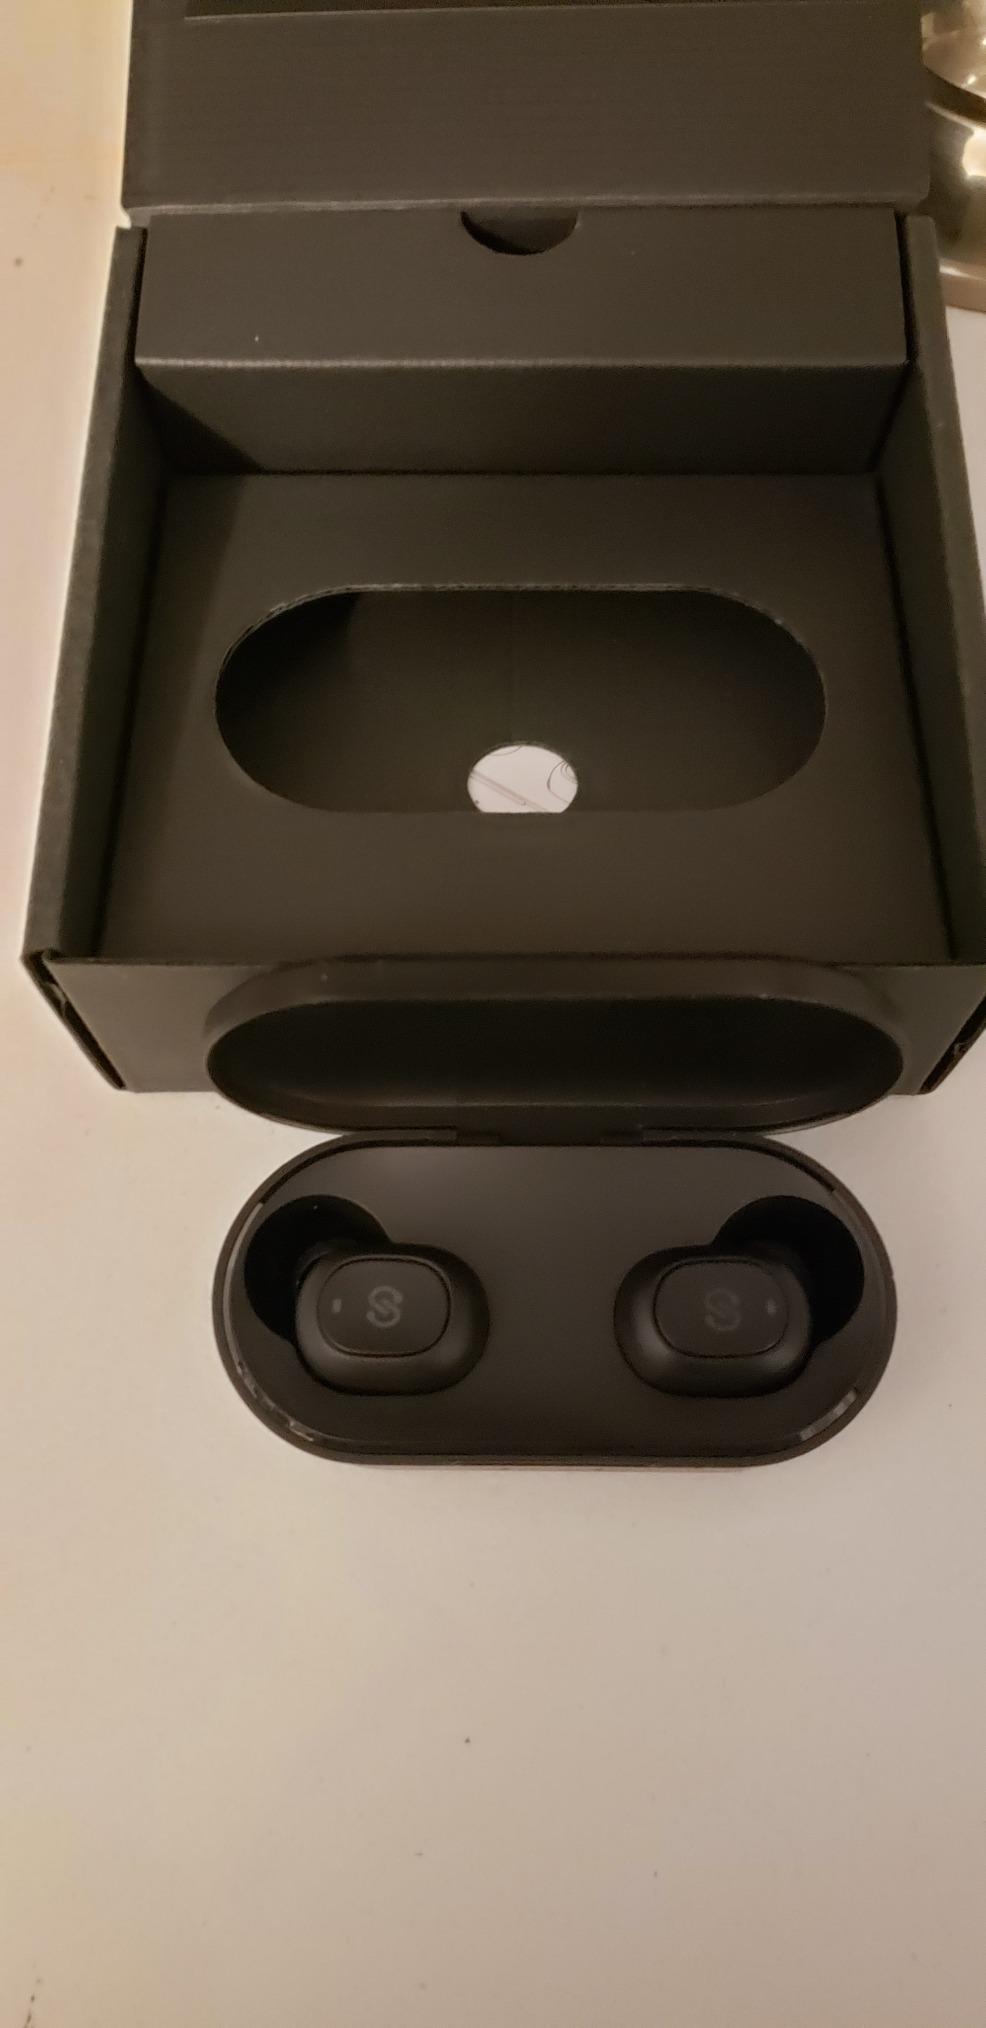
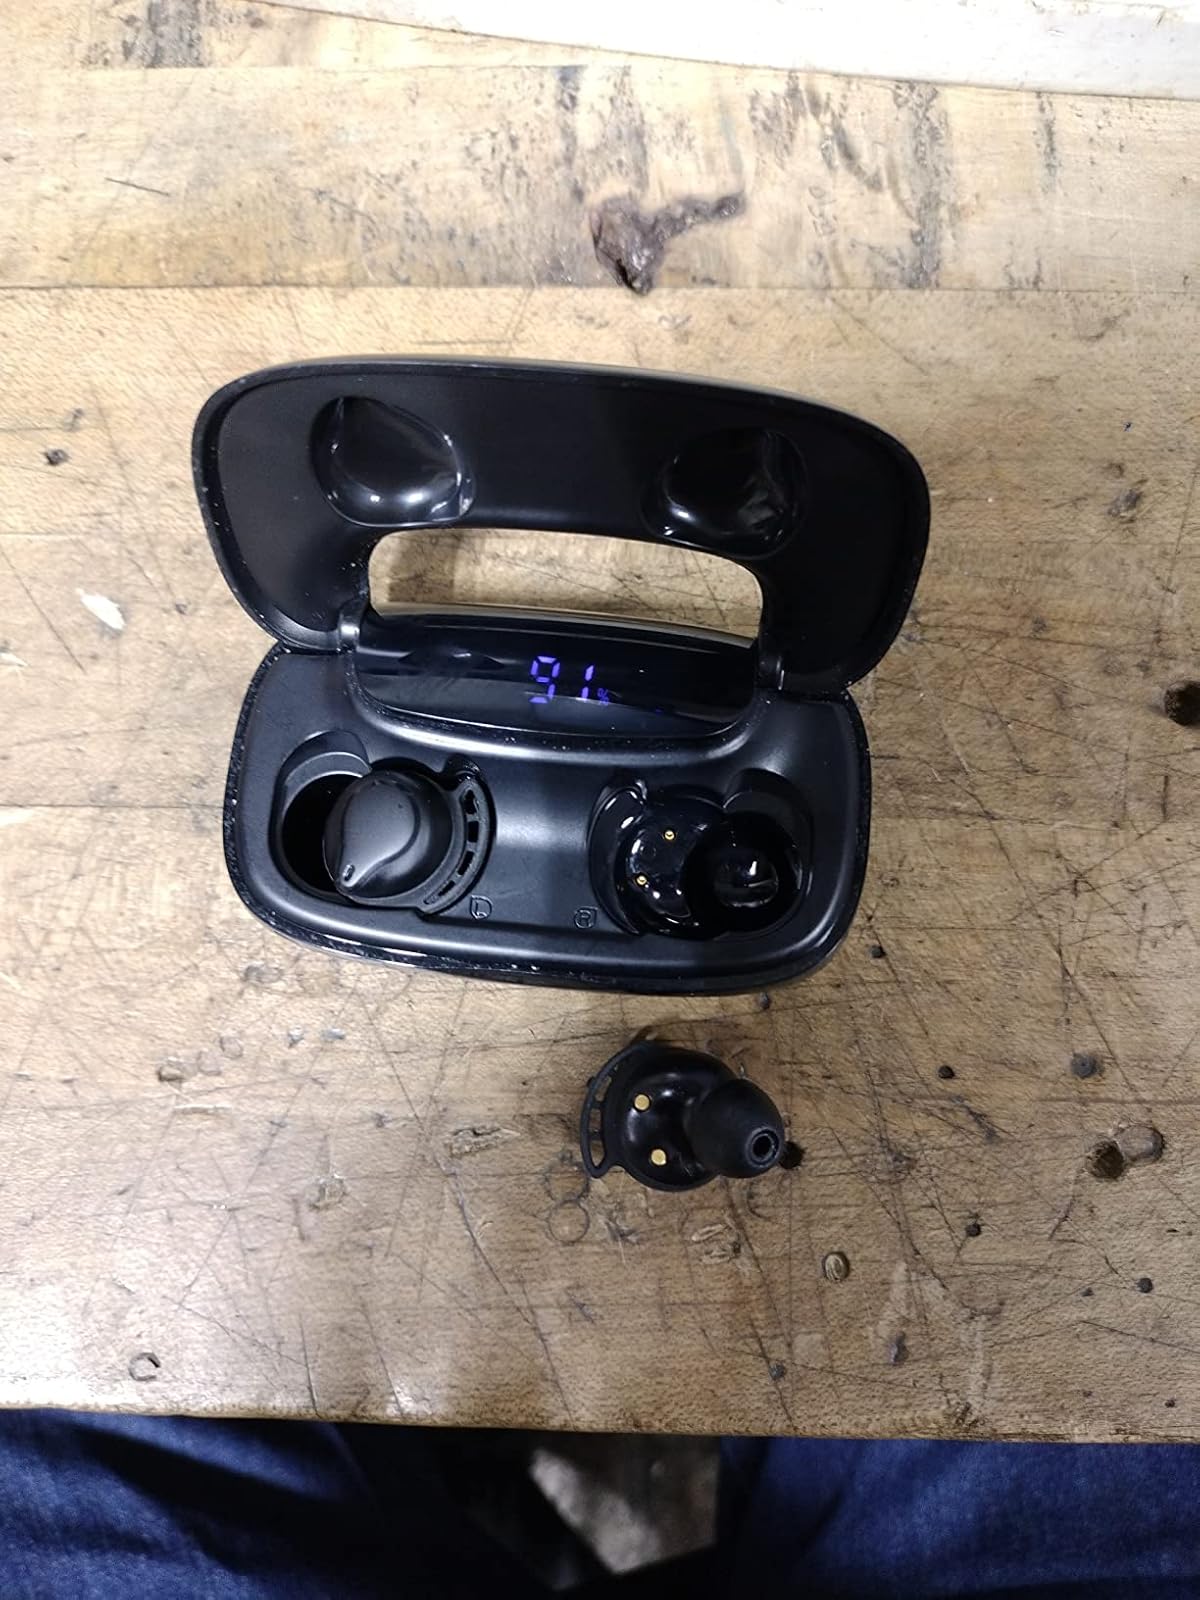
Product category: earbuds
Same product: no